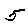
Label: 5